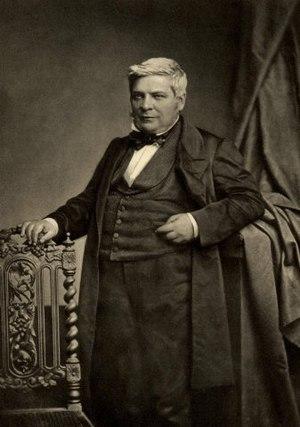
Hypolite Worms (1801-1877)
La Banque Worms est une banque d'affaires fondée par Hippolyte Worms en 1928, quatrième pôle de la Maison Worms & Cⁱᵉ. La banque fut nationalisée en 1981 par le gouvernement socialiste sous la présidence de François Mitterrand.
Maison Worms & Cⁱᵉ est un établissement français, créé dans les années 1840 par Hypolite Worms, qui a été absorbé en 1996 par une filiale du groupe Worms, la société Simer, laquelle a repris le nom de Worms & Cⁱᵉ.
La famille Worms est une dynastie de banquiers à l'origine de la banque Worms et de la Maison Worms & Cie.